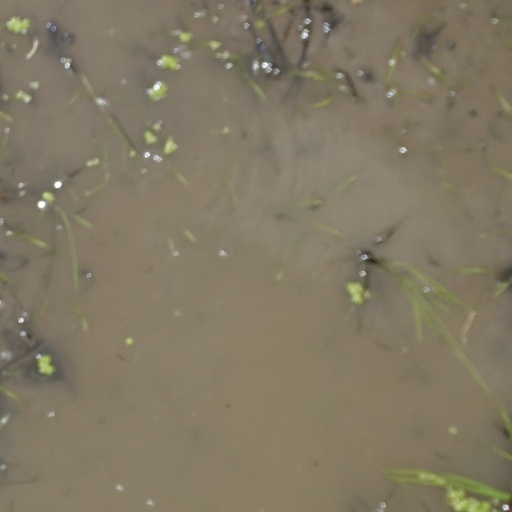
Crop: rice